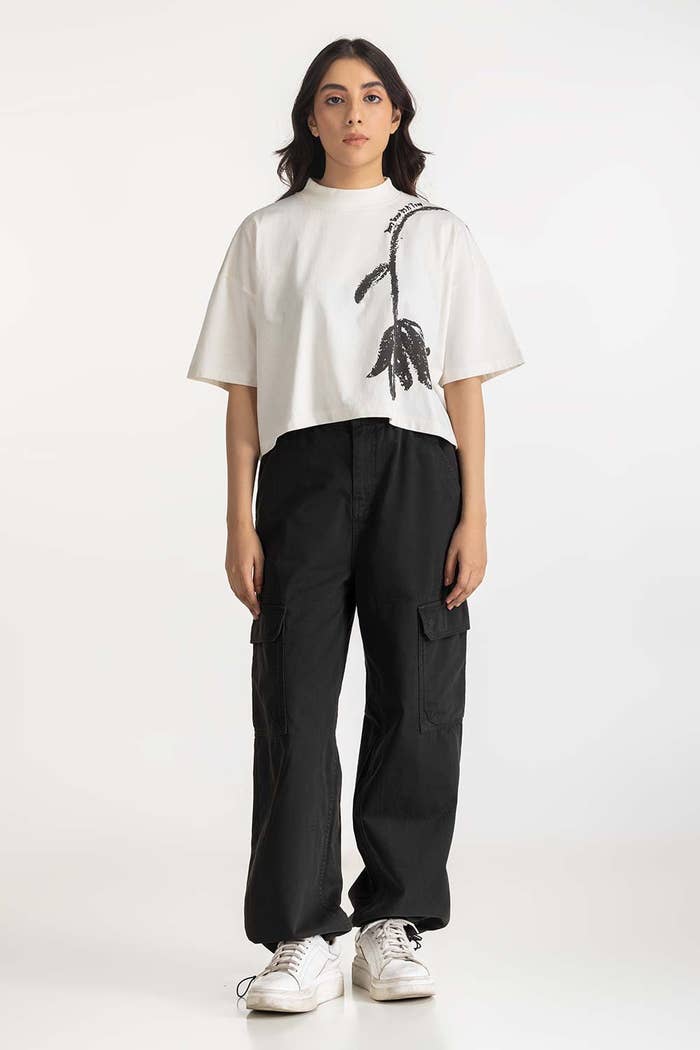
black flower cargo pants